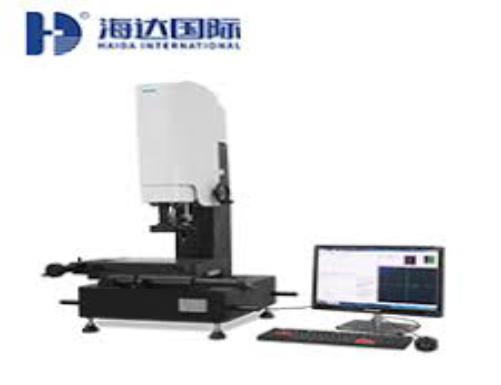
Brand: hd
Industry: Electronic